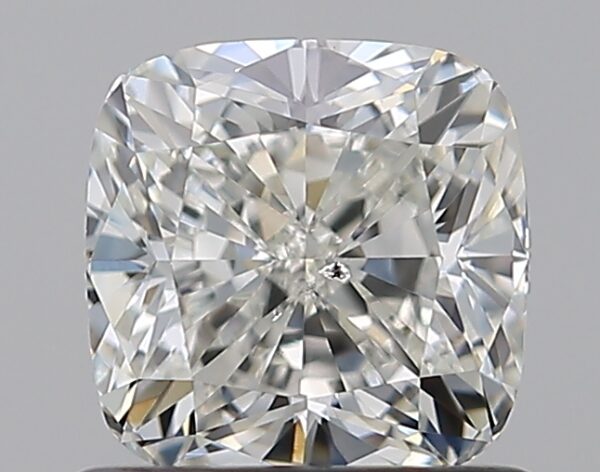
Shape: cushion
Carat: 1
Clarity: SI1
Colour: I
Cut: VG
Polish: EX
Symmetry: VG
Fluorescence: N
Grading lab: GIA
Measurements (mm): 5.48 x 5.46 x 3.85